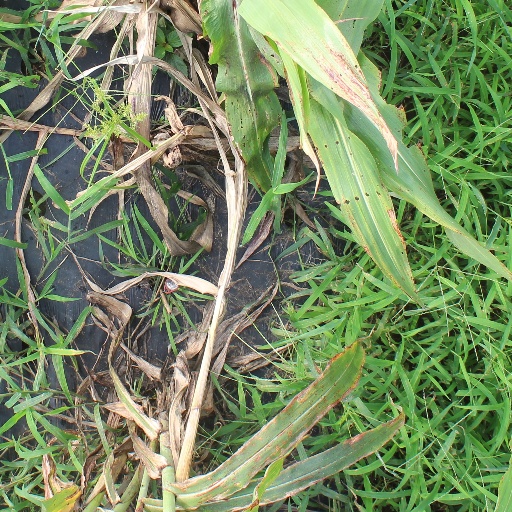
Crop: sorghum